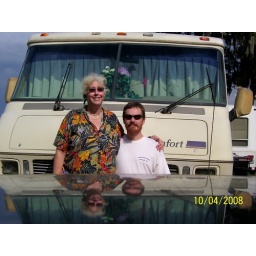
Lisa and me standing in front of a camper. No, she's not standing on a box and I'm not standing in a hole.